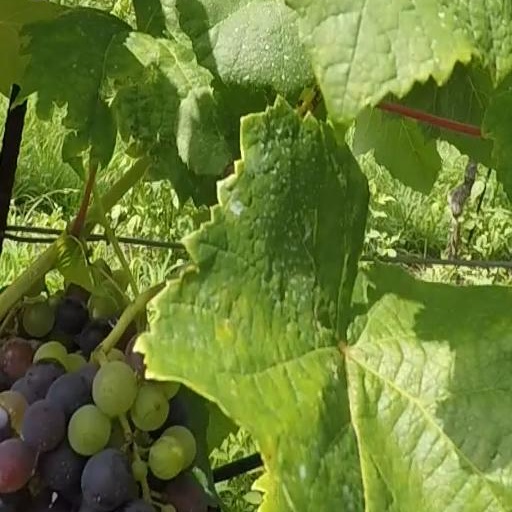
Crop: grape